Westboro Baptist Church

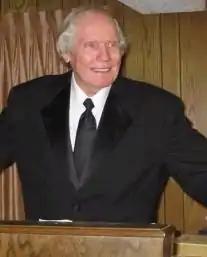
Fred Phelps preaching

On March 29, 2006, the Respect for America's Fallen Heroes Act was introduced by Mike Rogers, a Republican member of the House. The bipartisan bill received a 408–3 vote in the House. The Senate unanimously voted in approval of the law. On May 29, 2006, President George W. Bush signed the bill into law at a Memorial Day ceremony at Arlington National Cemetery. The bill prohibits protests within of the entrance of any cemetery under control of the National Cemetery Administration from 60 minutes before to 60 minutes after a funeral.